Benvolio

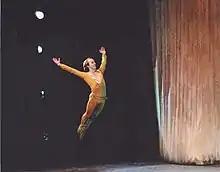
Jacques St-Cyr as Benvolio in Prokofiev's "Romeo and Juliet"

Benvolio Montague is a fictional character in William Shakespeare's tragedy "Romeo and Juliet". He is Lord Montague's nephew and Romeo's cousin. Benvolio serves as an unsuccessful peacemaker in the play, attempting to prevent violence between the Capulet and Montague families.